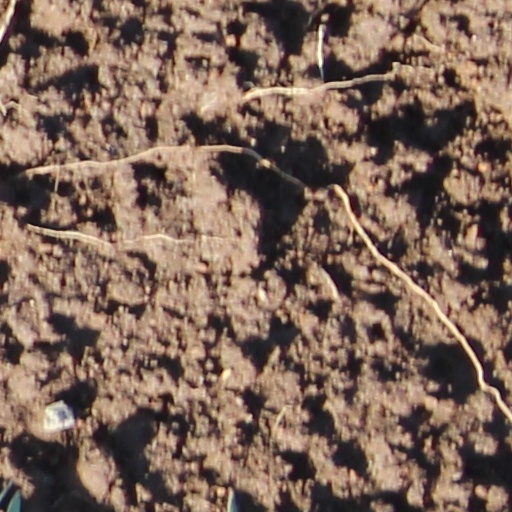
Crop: wheat